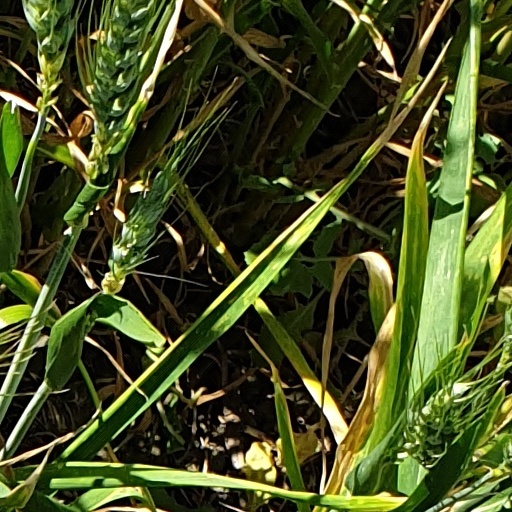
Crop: wheat